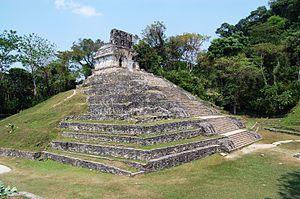
L'architecture maya, à l'époque préhispanique, et plus particulièrement à l'Époque classique, est intimement liée à l'idée qu'ils se faisaient du cosmos, dont leurs cités étaient l'image, ainsi que du rôle socio-religieux que ces bâtiments jouaient: ils étaient la scène sur laquelle se déroulaient les rituels de ce que le mayaniste américain Arthur Demarest a appelé « l'État-théâtre » et par lesquels le souverain affirmait sa légitimité.